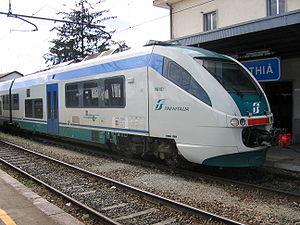
La gare de Santhià est une gare ferroviaire italienne des lignes de Turin à Milan, de Santhià à Biella et de Santhià à Arona. Elle est située sur le territoire de la commune de Santhià, dans la province de Verceil en région du Piémont.